White-tailed deer

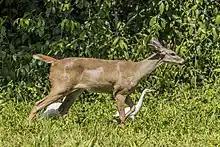
Male "O. v. nelsoni" with antlers in velvet

The white-tailed deer (Odocoileus virginianus), also known commonly as the whitetail and the Virginia deer, is a medium-sized species of deer native to North, Central and South America. It is the most widely-distributed mainland ungulate herbivore in the Americas; coupled with its natural predator, the mountain lion ("Puma concolor"), it is one of the most widely-distributed terrestrial mammal species in the Americas and the world. Highly adaptable, the various subspecies of white-tailed deer inhabit many different ecosystems, from arid grasslands to the Amazon and Orinoco basins; from the Pantanal and the Llanos to the high-elevation terrain of the Andes. Globally, the white-tailed deer has been introduced (primarily for sport hunting) to New Zealand, the Greater Antilles of the Caribbean (Cuba, Jamaica, Hispaniola, and Puerto Rico), and some countries in Europe (mainly the Czech Republic, Finland, France, Germany, Romania and Serbia).